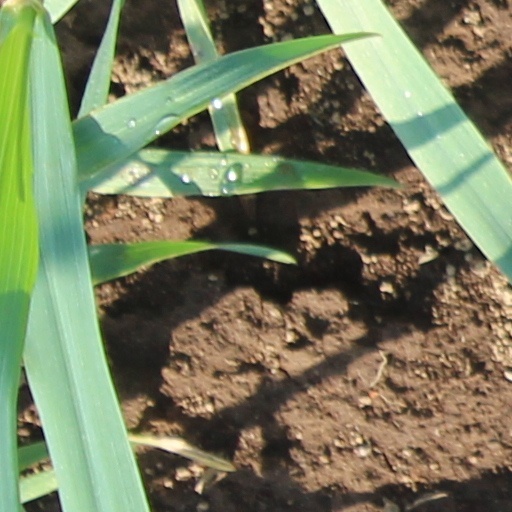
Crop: wheat